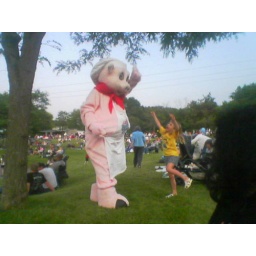
a little girl at Roseville's Blues in the Park gets down with the giant pig from Famous Dave's.